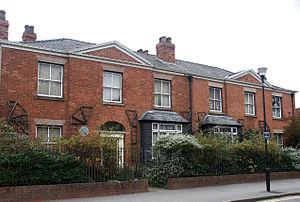
Cette liste des musées du Grand Manchester, Angleterre contient des musées qui sont définis dans ce contexte comme des institutions qui recueillent et soignent des objets d'intérêt culturel, artistique, scientifique ou historique. leurs collections ou expositions connexes disponibles pour la consultation publique. Sont également inclus les galeries d'art à but non lucratif et les galeries d'art universitaires. Les musées virtuels ne sont pas inclus.
La Women's Social and Political Union souvent désignée par son sigle WSPU, est une organisation féministe créée en 1903 et dissoute en 1917, qui a milité en faveur du droit de vote des femmes au Royaume-Uni.
Chorlton-on-Medlock est une aire urbaine dans l'agglomération de Manchester, au nord-ouest de l'Angleterre.